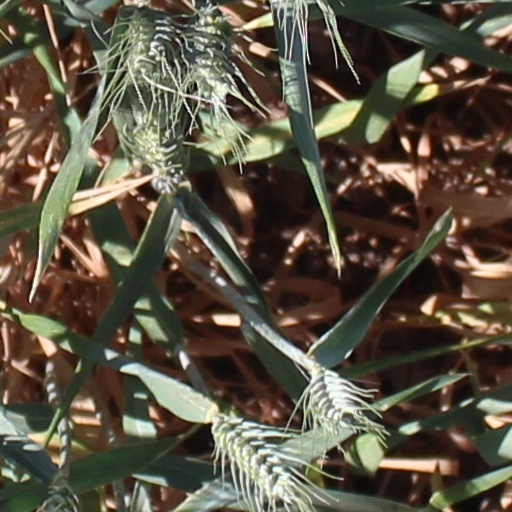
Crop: wheat